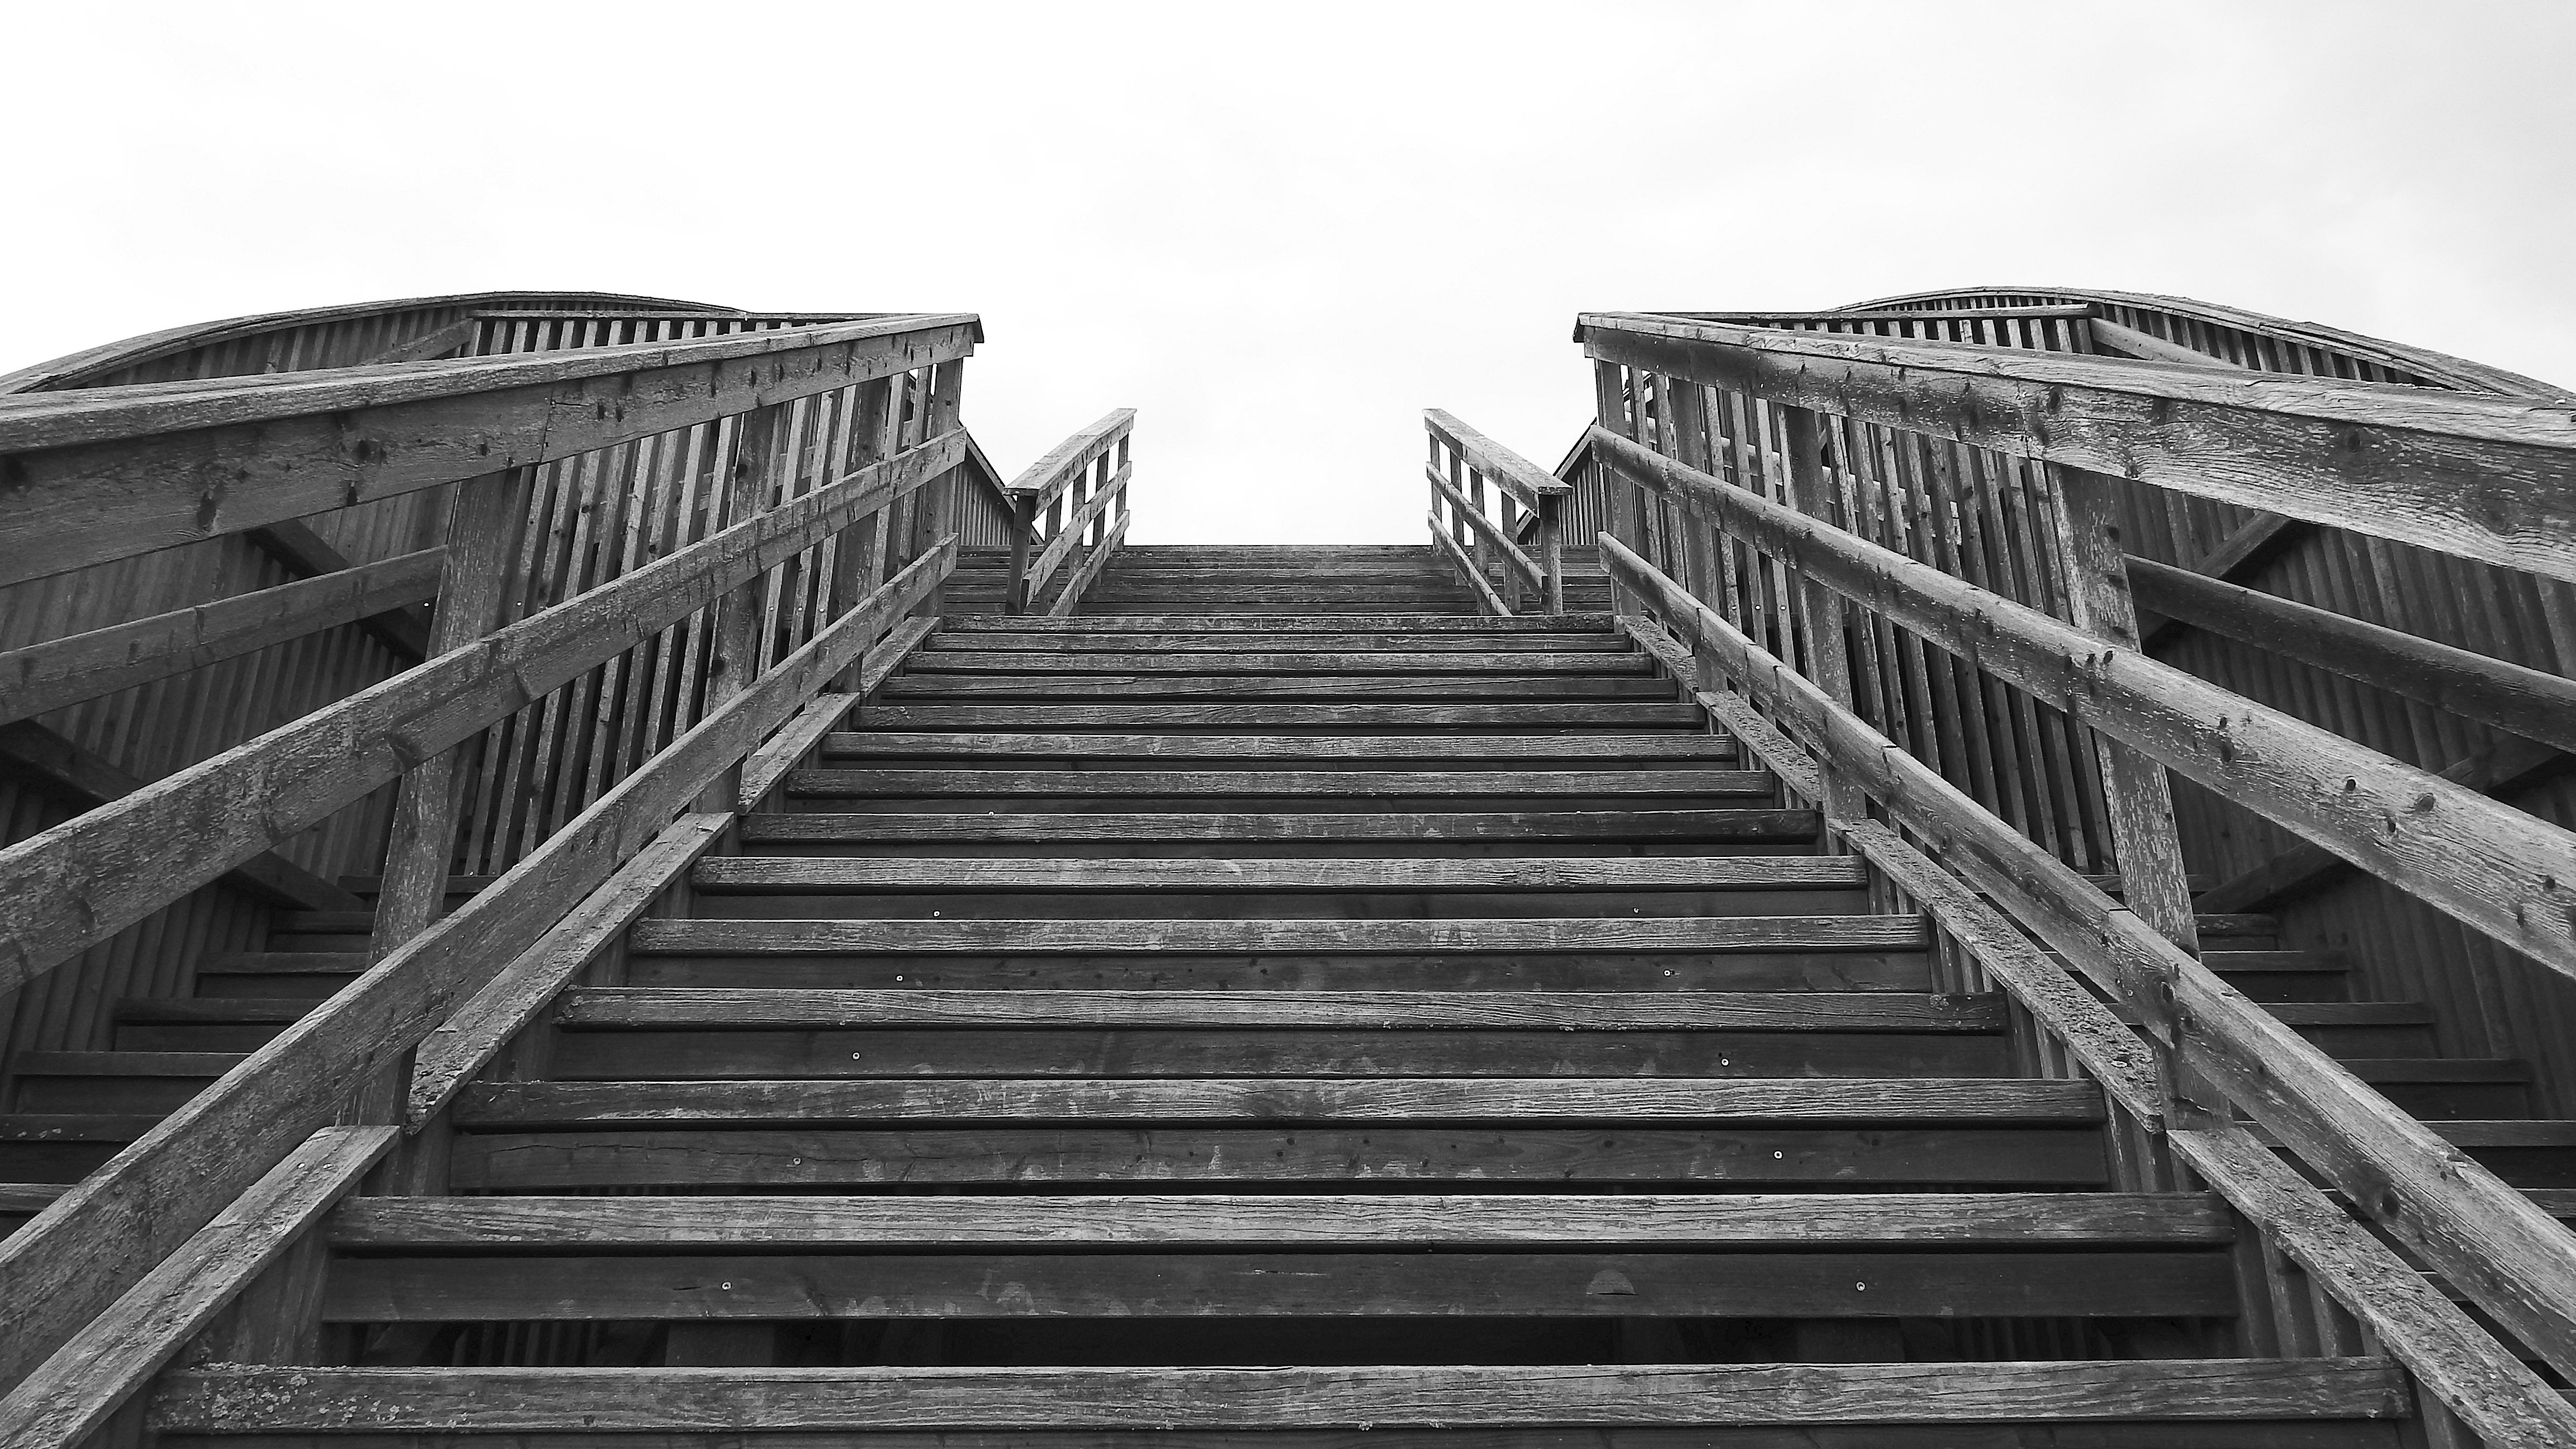
black and white, track, bridge, line, monochrome, stairs, symmetry, emergence, gradually, monochrome photography, wooden ladders, nonbuilding structure